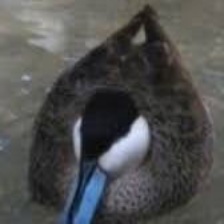
Species: PUNA TEAL
Scientific name: ANAS PUNA
ImageNet parent category: drake